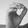
ASL letter: O